Richard Puller

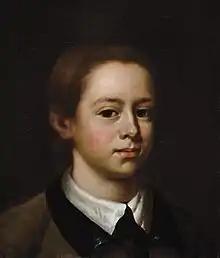
Painting of Richard Puller (1747-1826) as a child done by Joseph Highmore.

Richard Puller (1747–1826) was a prominent English merchant banker in London. He has sometimes been identified as the pseudonymous economic writer Piercy Ravenstone, considered a precursor of Karl Marx; but scholarly sources generally now follow the suggestion of Piero Sraffa that Ravenstone was Richard Puller the younger (1789–1831), his son.